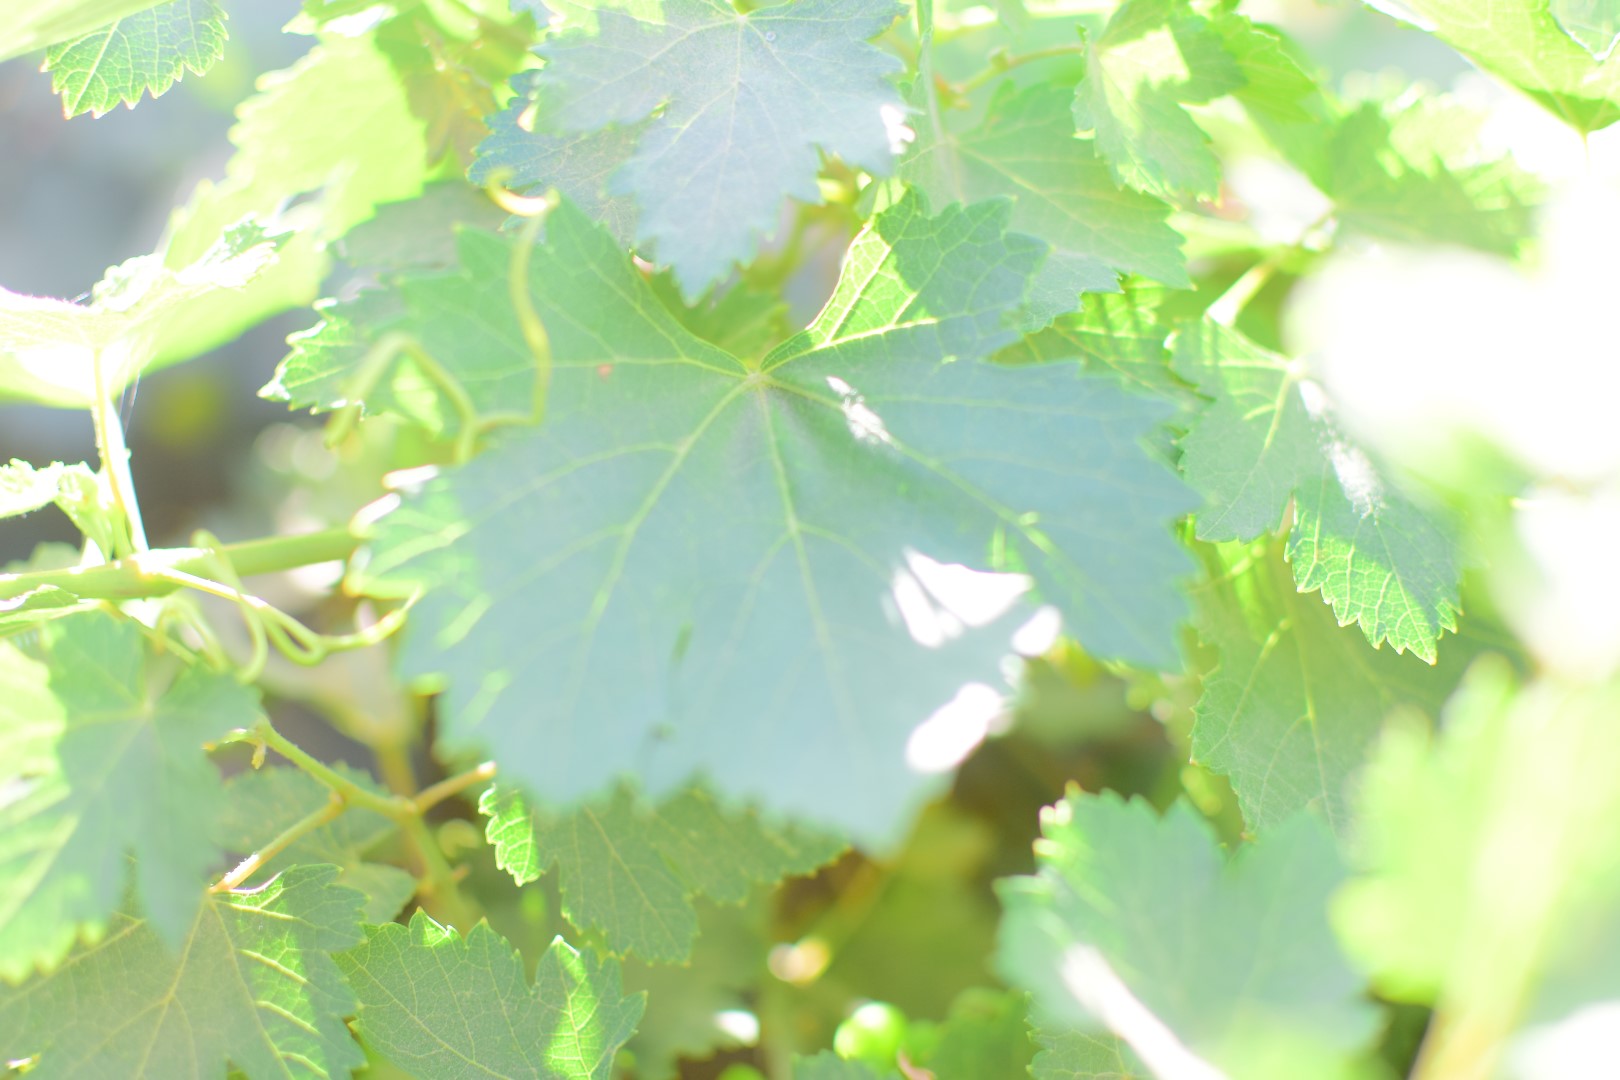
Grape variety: Halawani